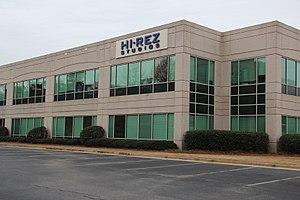
Hi-Rez Studios est une entreprise américaine de développement de jeux vidéo fondée en 2005.